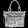
Label: Bag